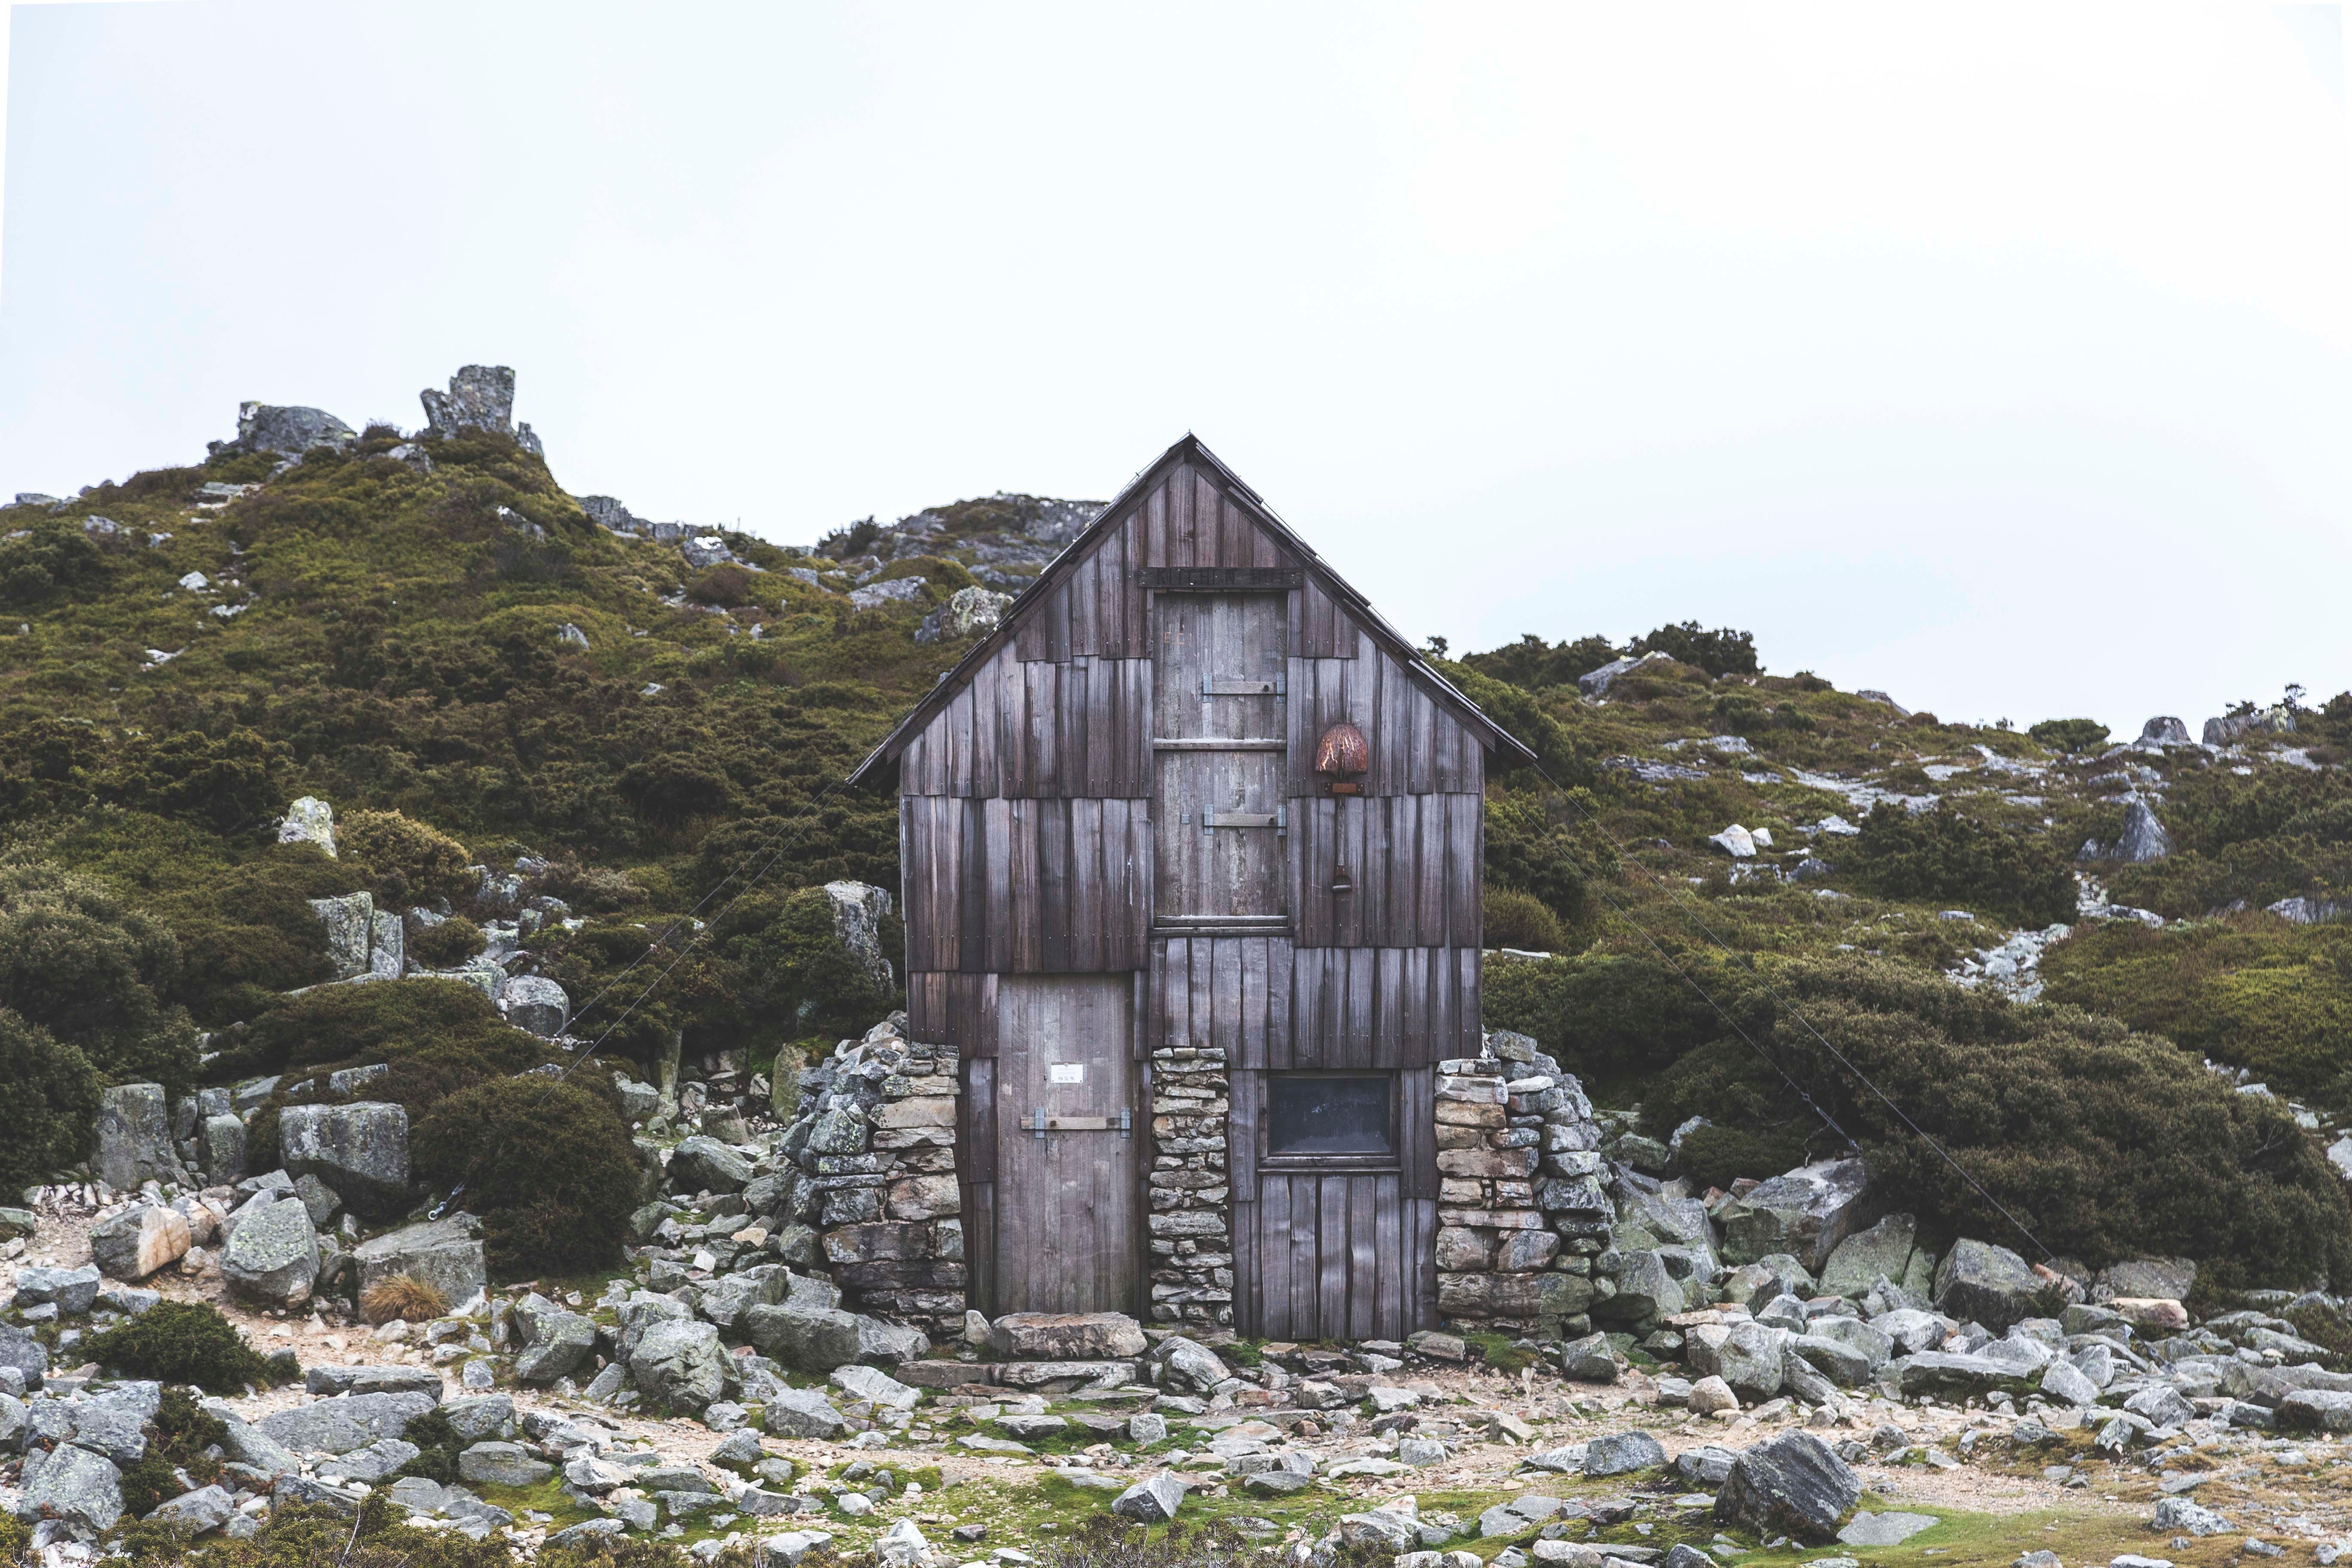
tree, rock, mountain, wood, house, building, hut, village, shack, chapel, tourism, ruins